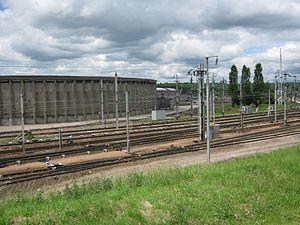
Rotonde Dépot SNCF Chalindrey
La gare de Culmont - Chalindrey est une gare ferroviaire française de la ligne de Paris-Est à Mulhouse-Ville, située sur les territoires des communes de Chalindrey et de Culmont, dans le département de la Haute-Marne, en région Grand Est.
Chalindrey est une commune française située dans le département de la Haute-Marne, en région Grand Est.